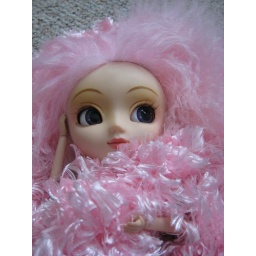
lying in pink looking into the sky